SD Compostela

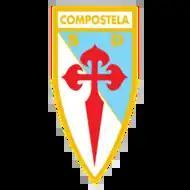

Sociedade Deportiva Compostela is a Spanish football team based in Santiago de Compostela, Galicia. They play home matches at San Lázaro, and compete in .